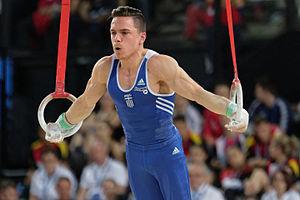
Championnats d'Europe de gymnastique artistique 2015. Anneaux.